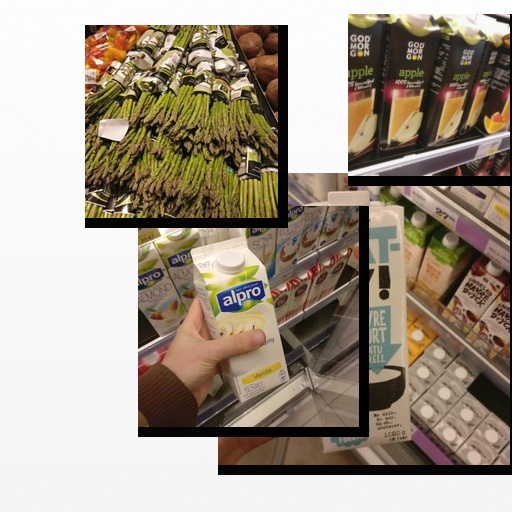
Food items: apple_juice, asparagus, soyghurt, oat_yogurt